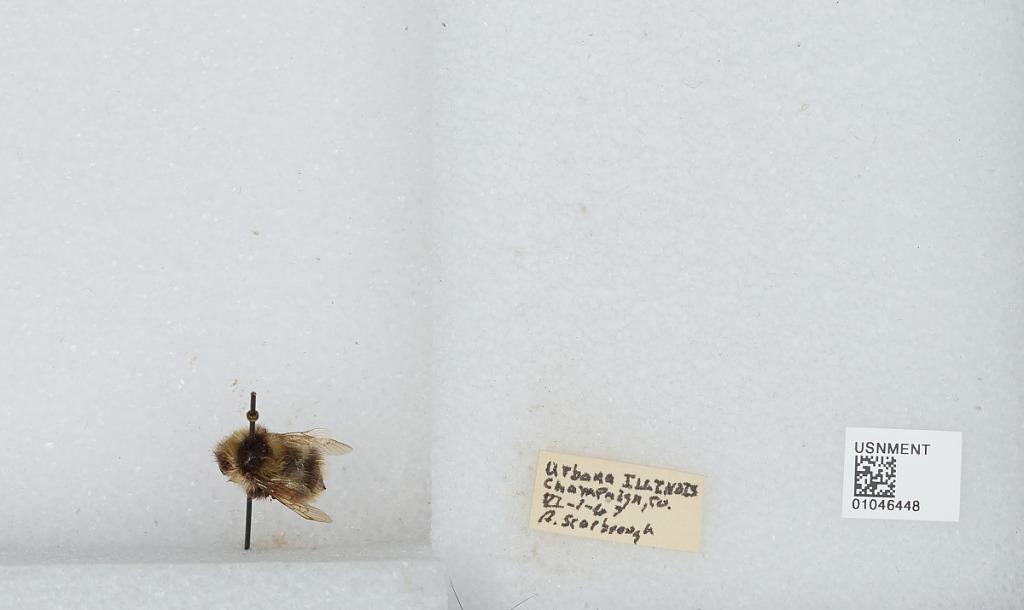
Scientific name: Bombus sp.
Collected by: A. Scarbrough
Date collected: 1967-6-1
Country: United States
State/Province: Illinois
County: Champaign
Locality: Urbana
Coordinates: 40.1106, -88.2073